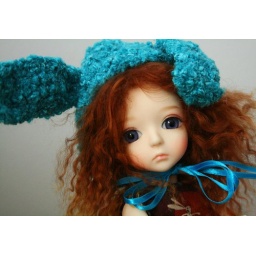
cute cute rabbit hat by LudmilaADAW 13/52